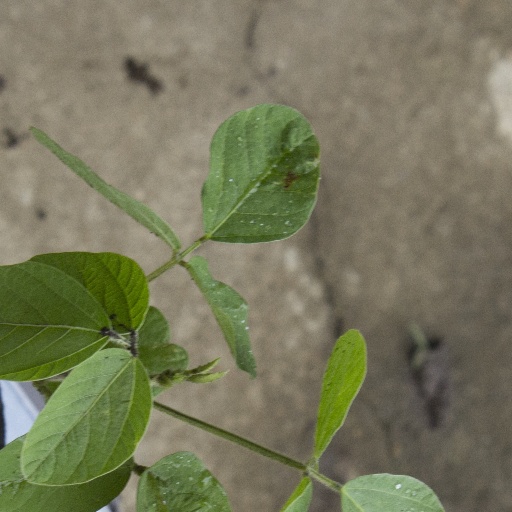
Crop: soybean